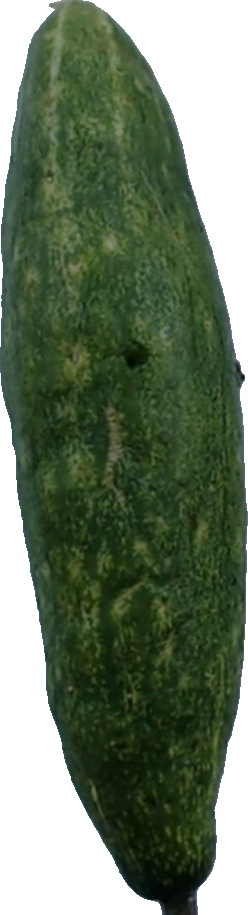
Label: cucumber_3